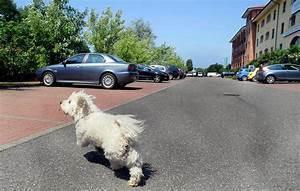
dog